Fabry–Pérot interferometer

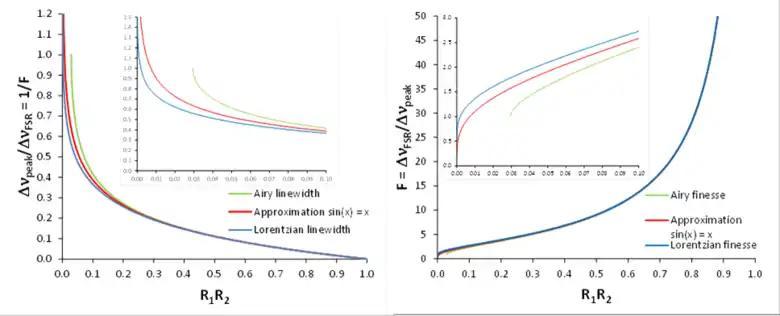
Lorentzian linewidth and finesse versus Airy linewidth and finesse of a Fabry–Pérot resonator. [Left] Relative Lorentzian linewidth formula_125 (blue curve), relative Airy linewidth formula_126 (green curve), and its approximation (red curve). [Right] Lorentzian finesse formula_127 (blue curve), Airy finesse formula_128 (green curve), and its approximation (red curve) as a function of reflectivity value formula_129. The exact solutions of the Airy linewidth and finesse (green lines) correctly break down at formula_130, equivalent to formula_131, whereas their approximations (red lines) incorrectly do not break down. Insets: Region formula_132.

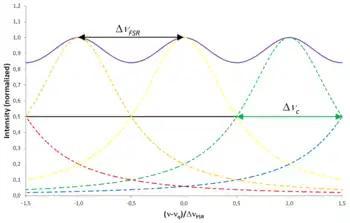
The physical meaning of the Lorentzian finesse formula_127 of a Fabry–Pérot resonator. Displayed is the situation for formula_134, at which formula_135 and formula_136, i.e., two adjacent Lorentzian lines (dashed colored lines, only 5 lines are shown for clarity for each resonance frequency,formula_137) cross at half maximum (solid black line) and the Taylor criterion for spectrally resolving two peaks in the resulting Airy distribution (solid purple line, the sum of 5 lines which has been normalized to the peak intensity of itself) is reached.

The underlying Lorentzian lines can be resolved as long as the Taylor criterion is obeyed (see figure "The physical meaning of the Lorentzian finesse"). Consequently, one can define the Lorentzian finesse of a Fabry–Pérot resonator: